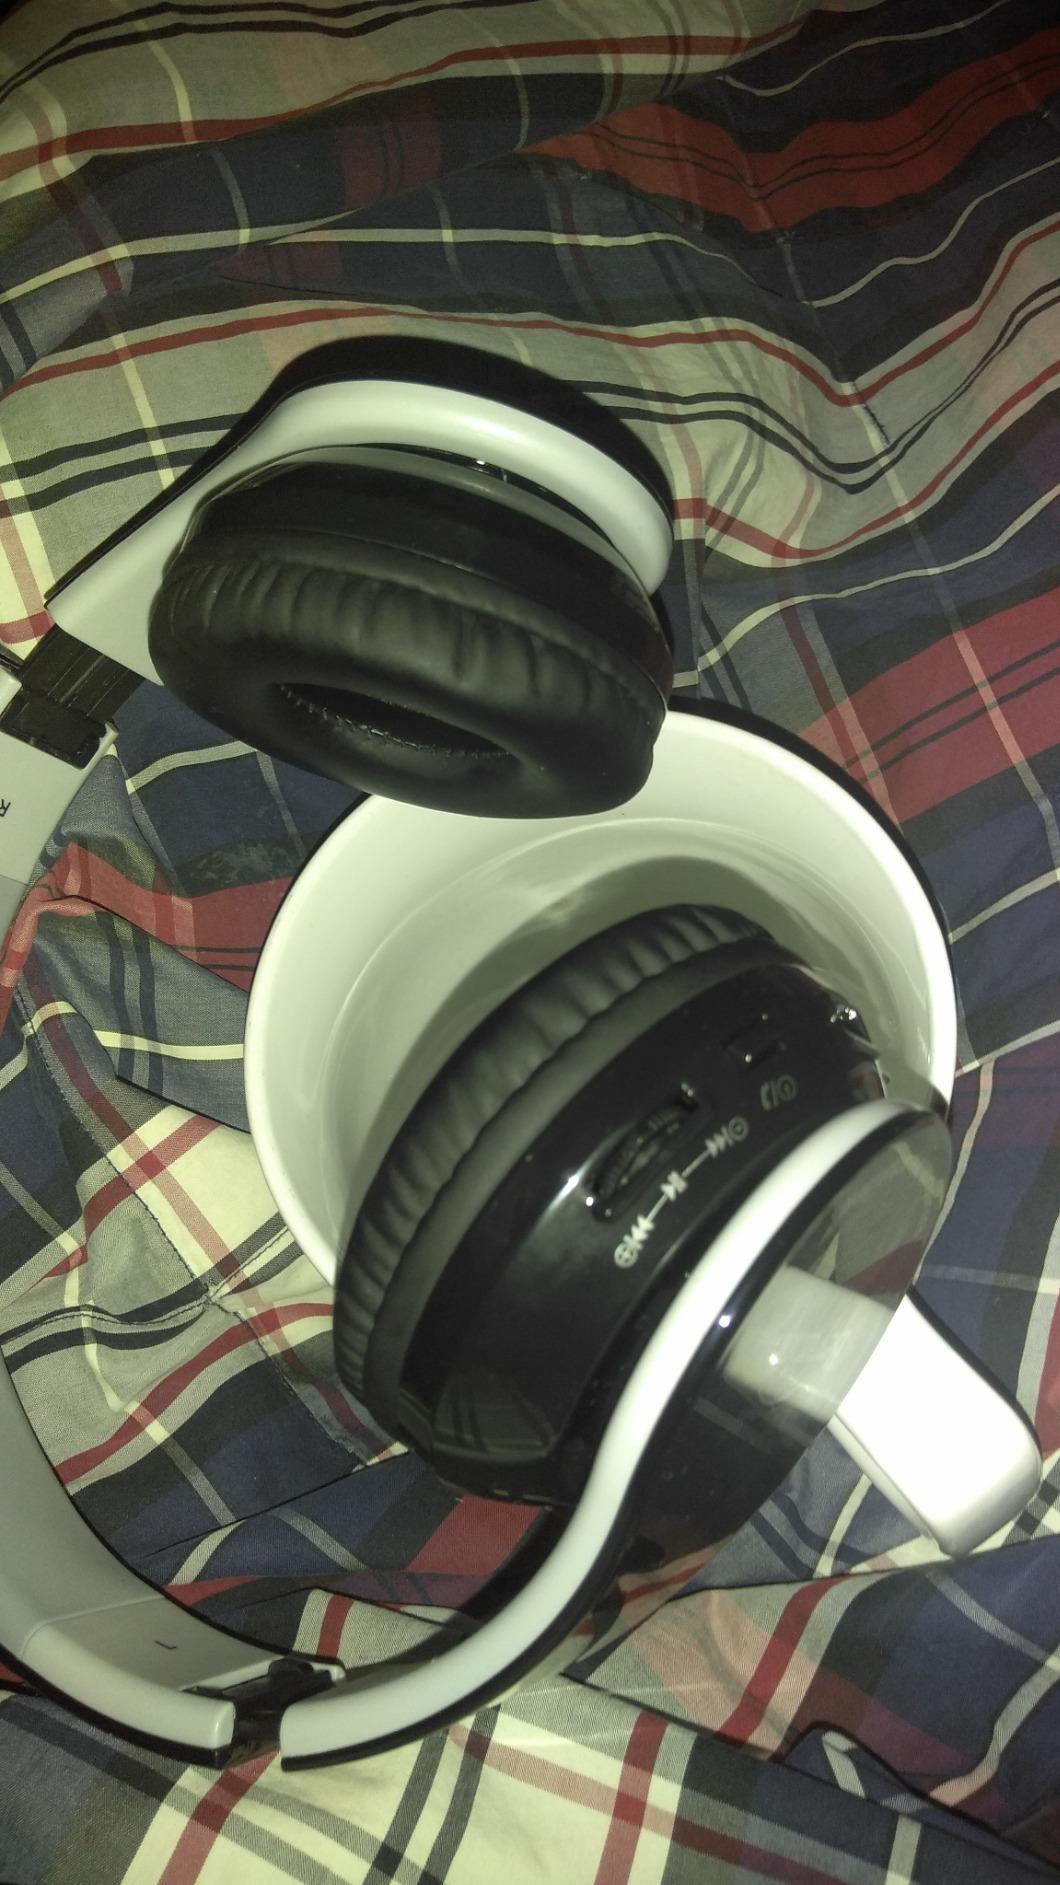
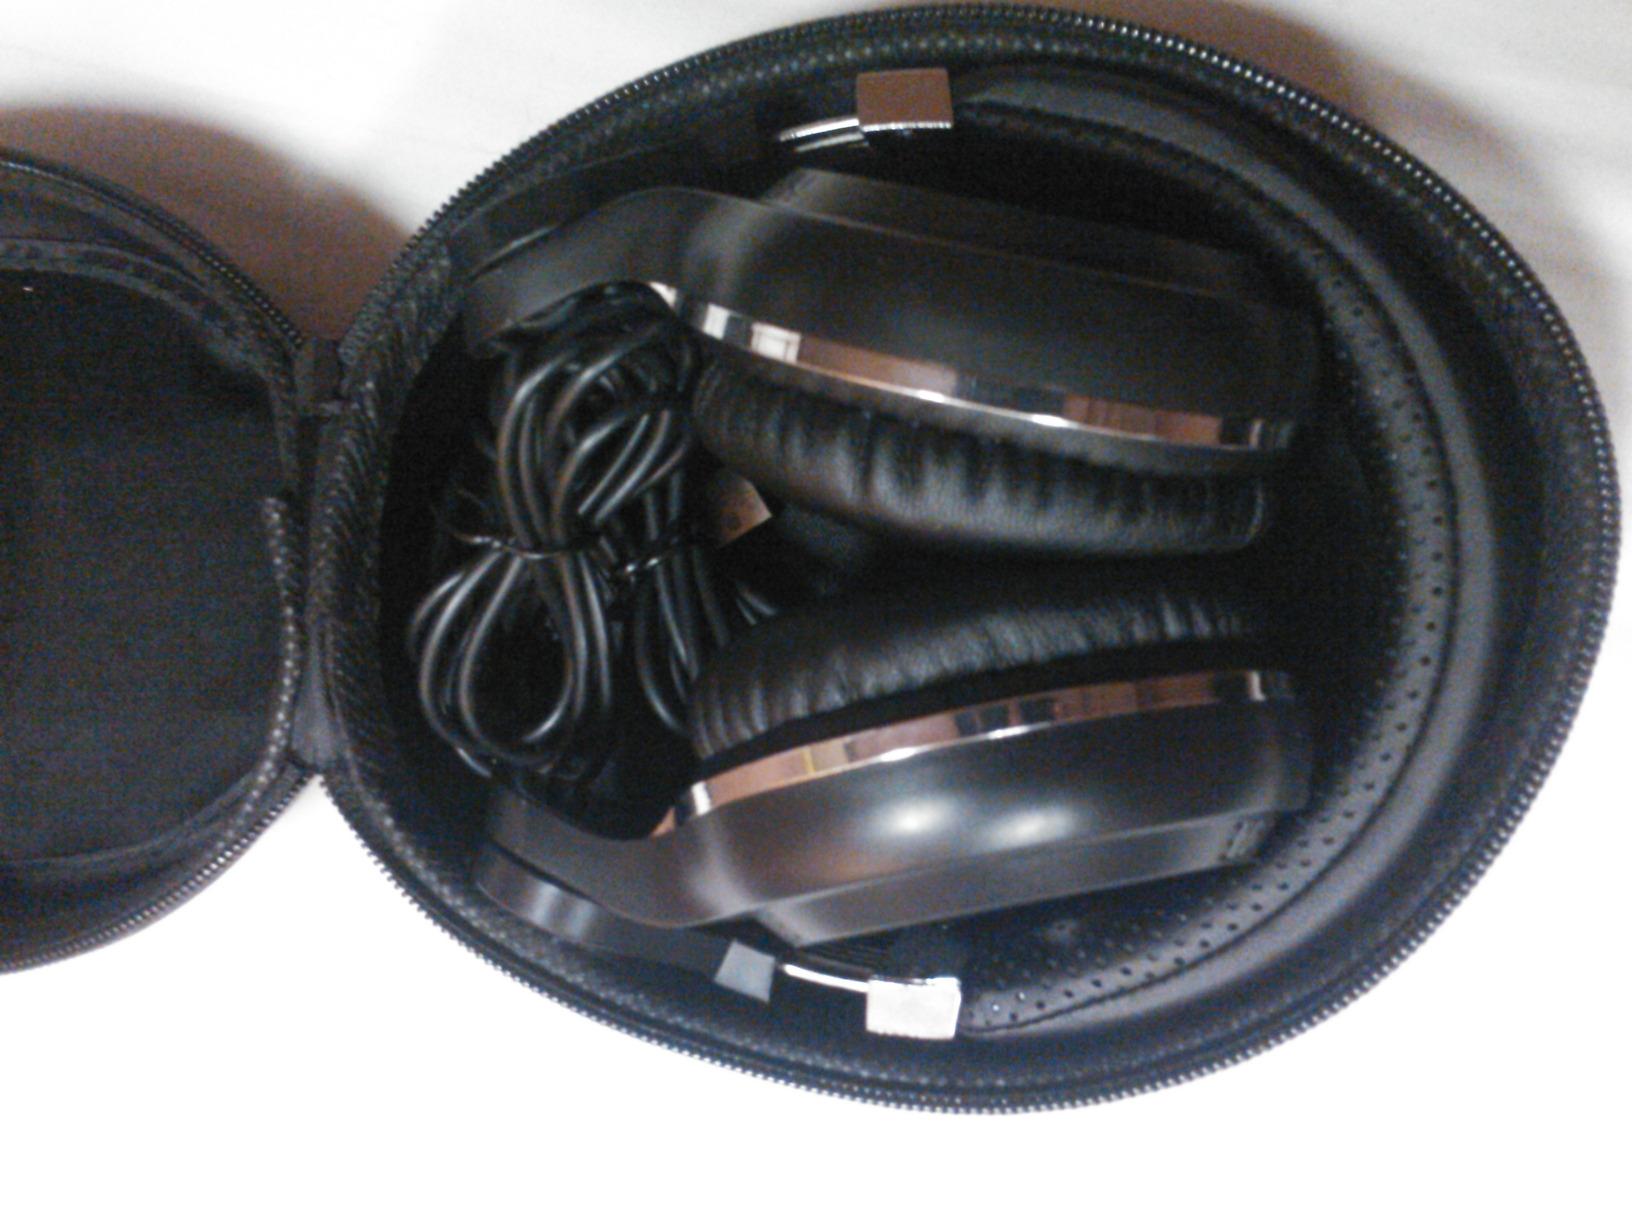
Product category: headphones
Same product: no